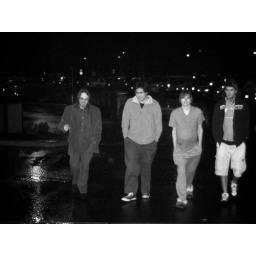
James, Jimmy, Michael, and DT walking around the Yelm theater parking lot.